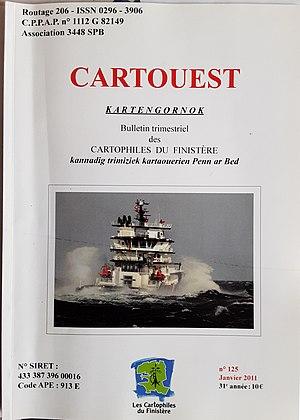
joel le bras
Le lycée de Brest était un établissement d’enseignement supérieur situé à Brest. Fondé par décret du 28 septembre 1848, il résulte de la transformation du Collège Prince de Joinville, édifié sur les terrains du Petit Couvent, en lycée. Il prend alors le nom de Grand Lycée. Le lycée de Brest et ses annexes sont divisés dans les années 1950 pour donner les lycées de Kerichen, de l'Harteloire, Saint-Marc, Saint-Pierre / Amiral Ronarc'h et de l'Élorn.